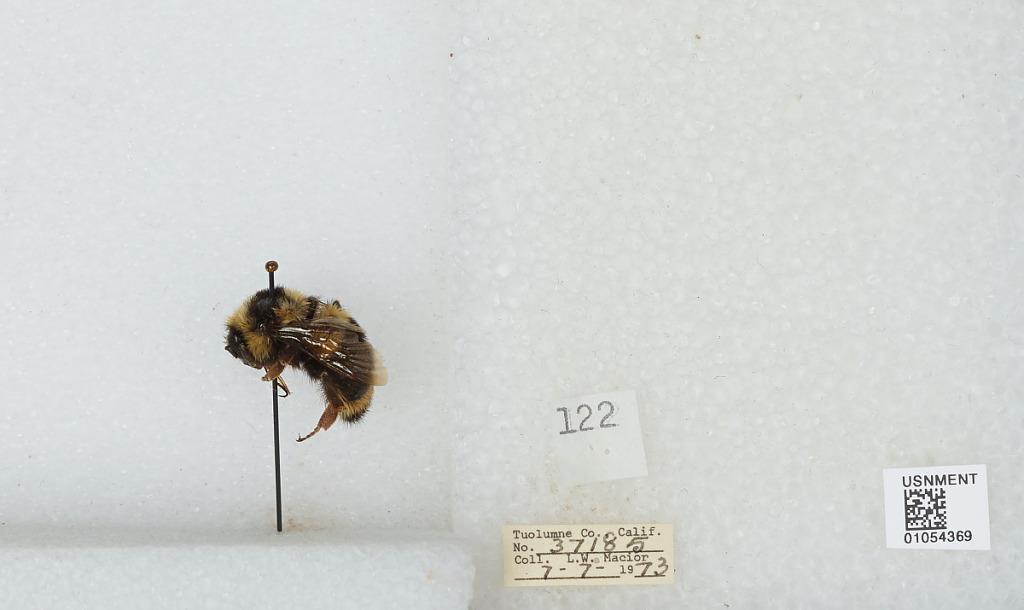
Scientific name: Bombus bifarius nearcticus
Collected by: L. Macior
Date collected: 1973-7-7
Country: United States
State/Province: California
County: Tuolumne
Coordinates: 38.02, -119.93